Polina Popova

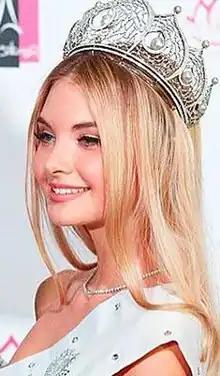
Popova after being crowned Miss Russia 2017

Polina Alexeyevna Popova (born 1 June 1995) is a Russian model and beauty pageant titleholder who was crowned Miss Russia 2017. She represented Russia at the Miss World 2017 competition, where she placed in the Top 10.